Tisha B'Av

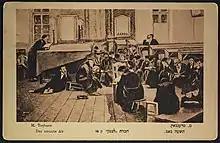
"Tisha B'av" by Maurycy Trębacz, 1903.

A 2010 poll in Israel revealed that some 22% of Israeli Jews fast on Tisha B'Av, and 52% said they forego recreational activity on this day even though they do not fast. Another 18% of Israeli Jews responded that were recreational spots permissible to be open they would go out on the eve of the fast day, and labeled the current legal status "religious coercion". The last 8% declined to answer.